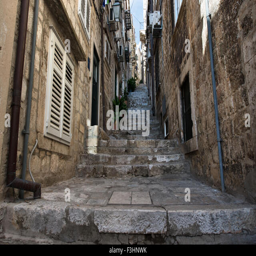
steep stone steps of a narrow side street